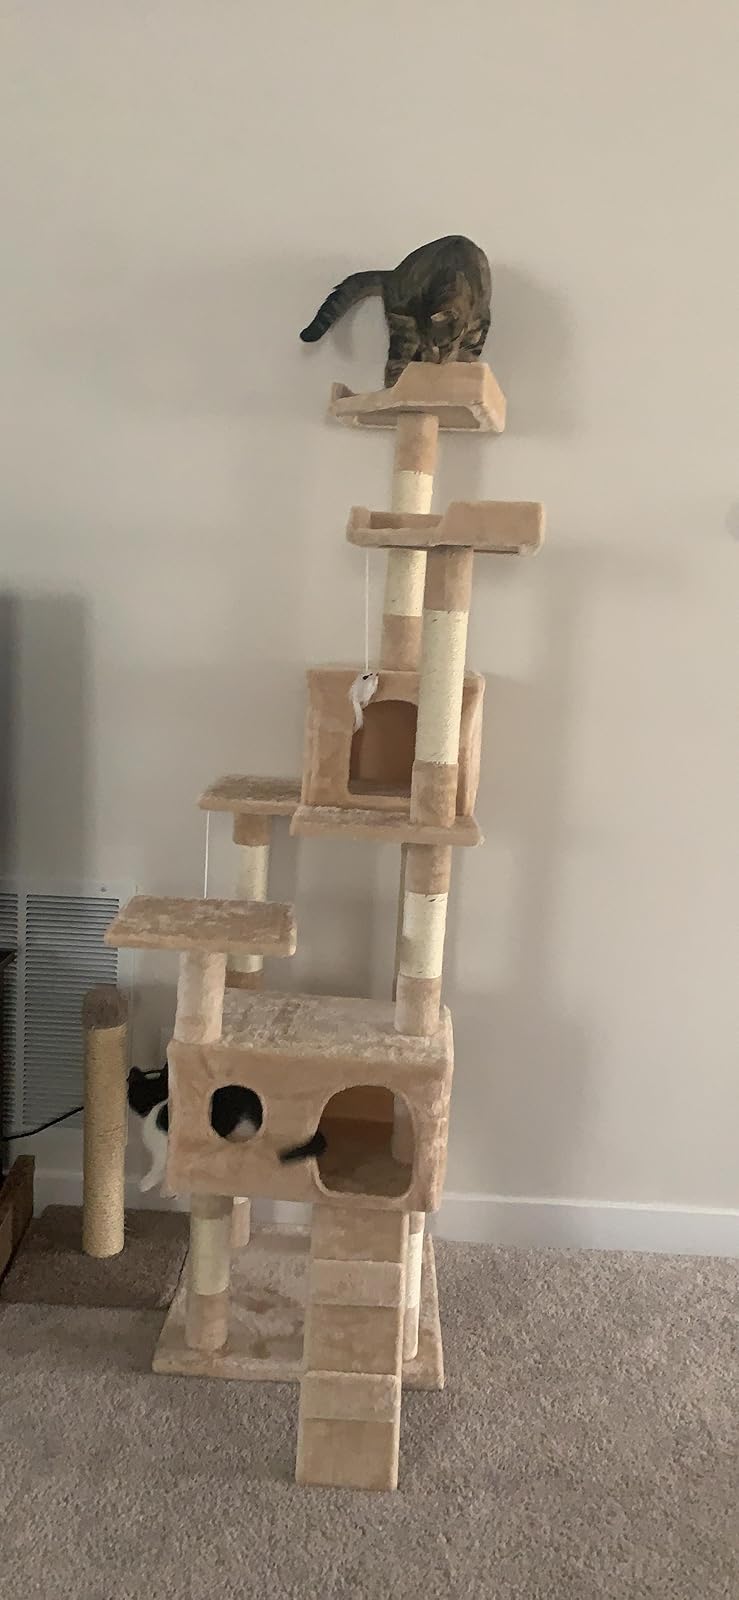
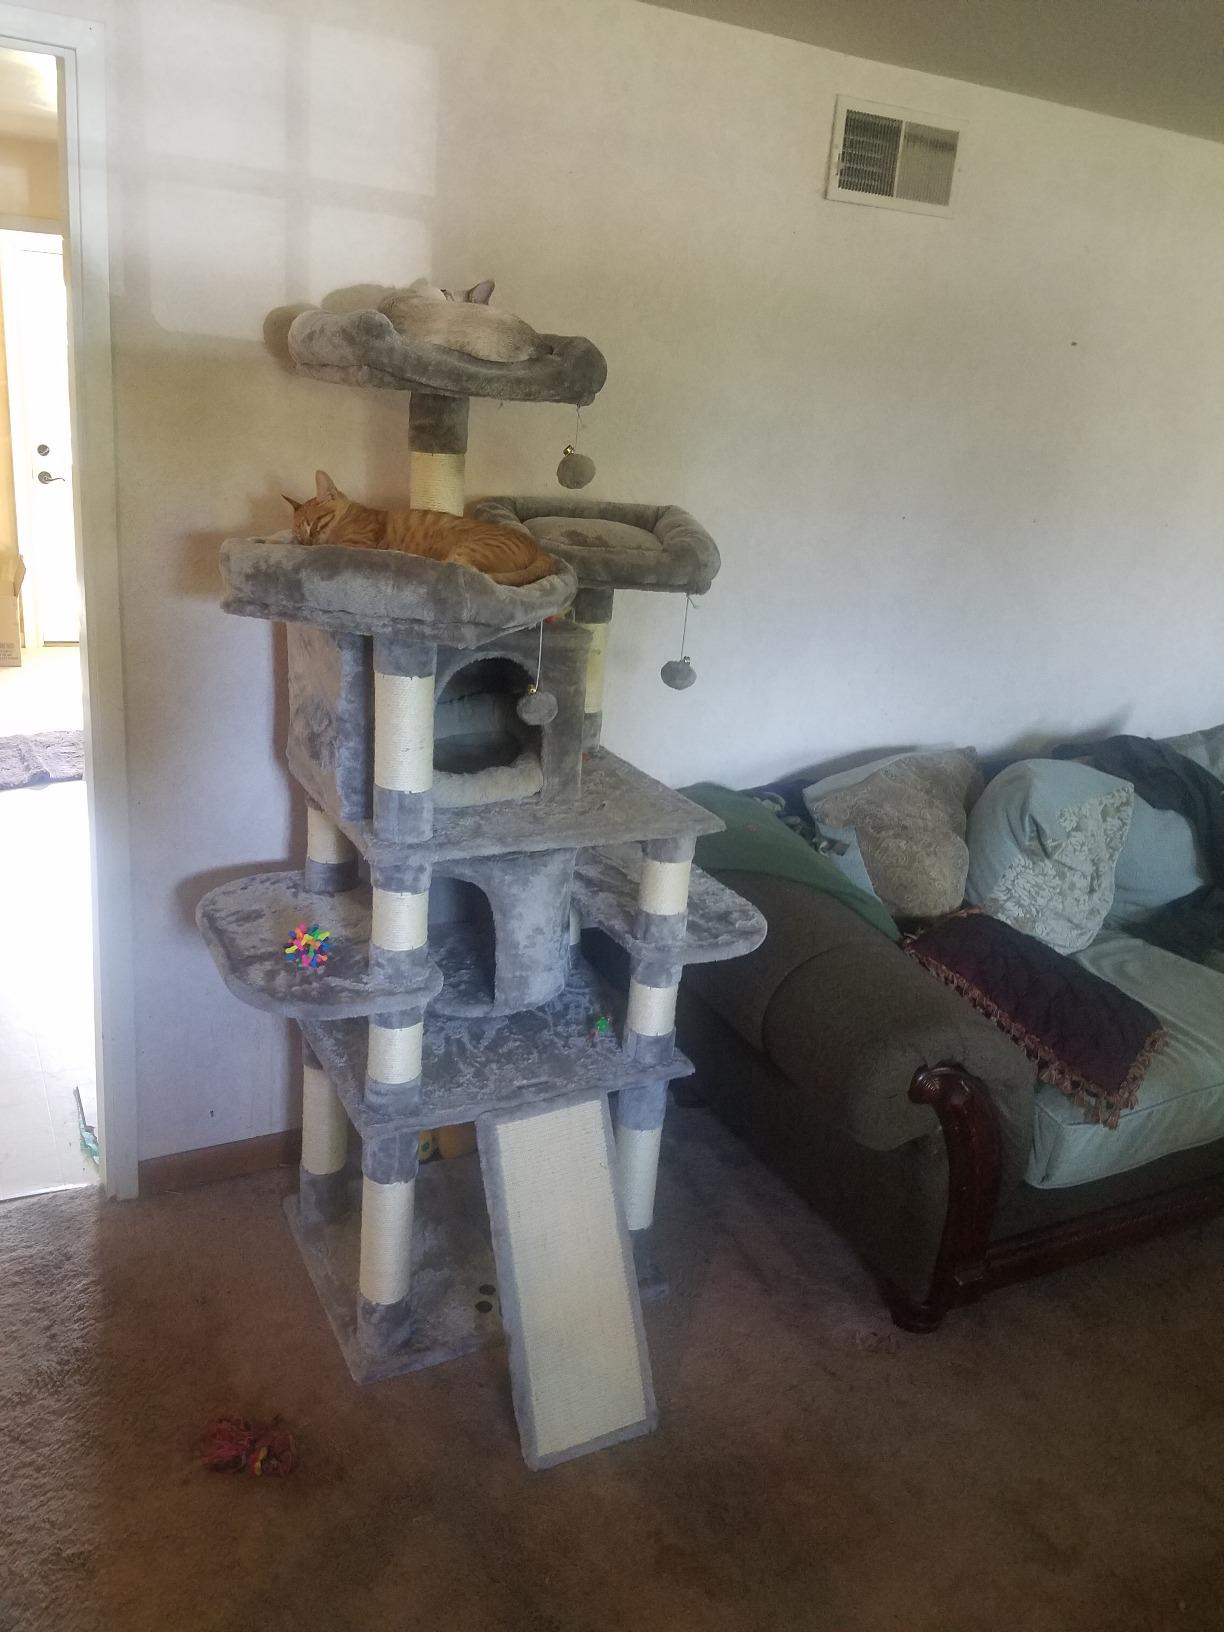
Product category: items_cat tree
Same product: no